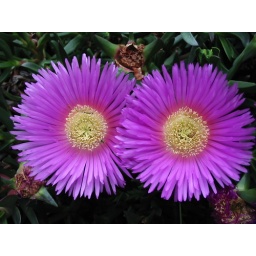
A couple of flowers along the road in Toowoomba